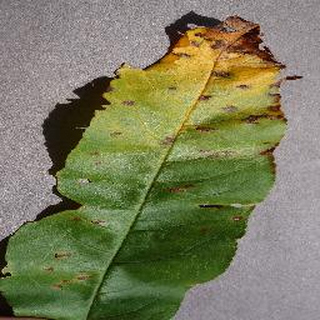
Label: peach_bacterial_spot